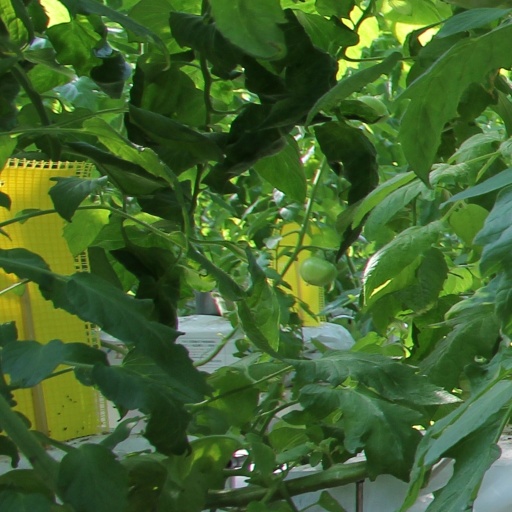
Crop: tomato